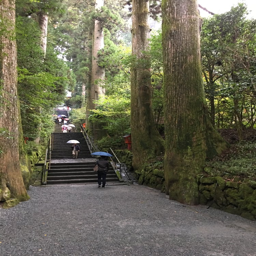
in this photo we are traveling after my lovely boat trip .